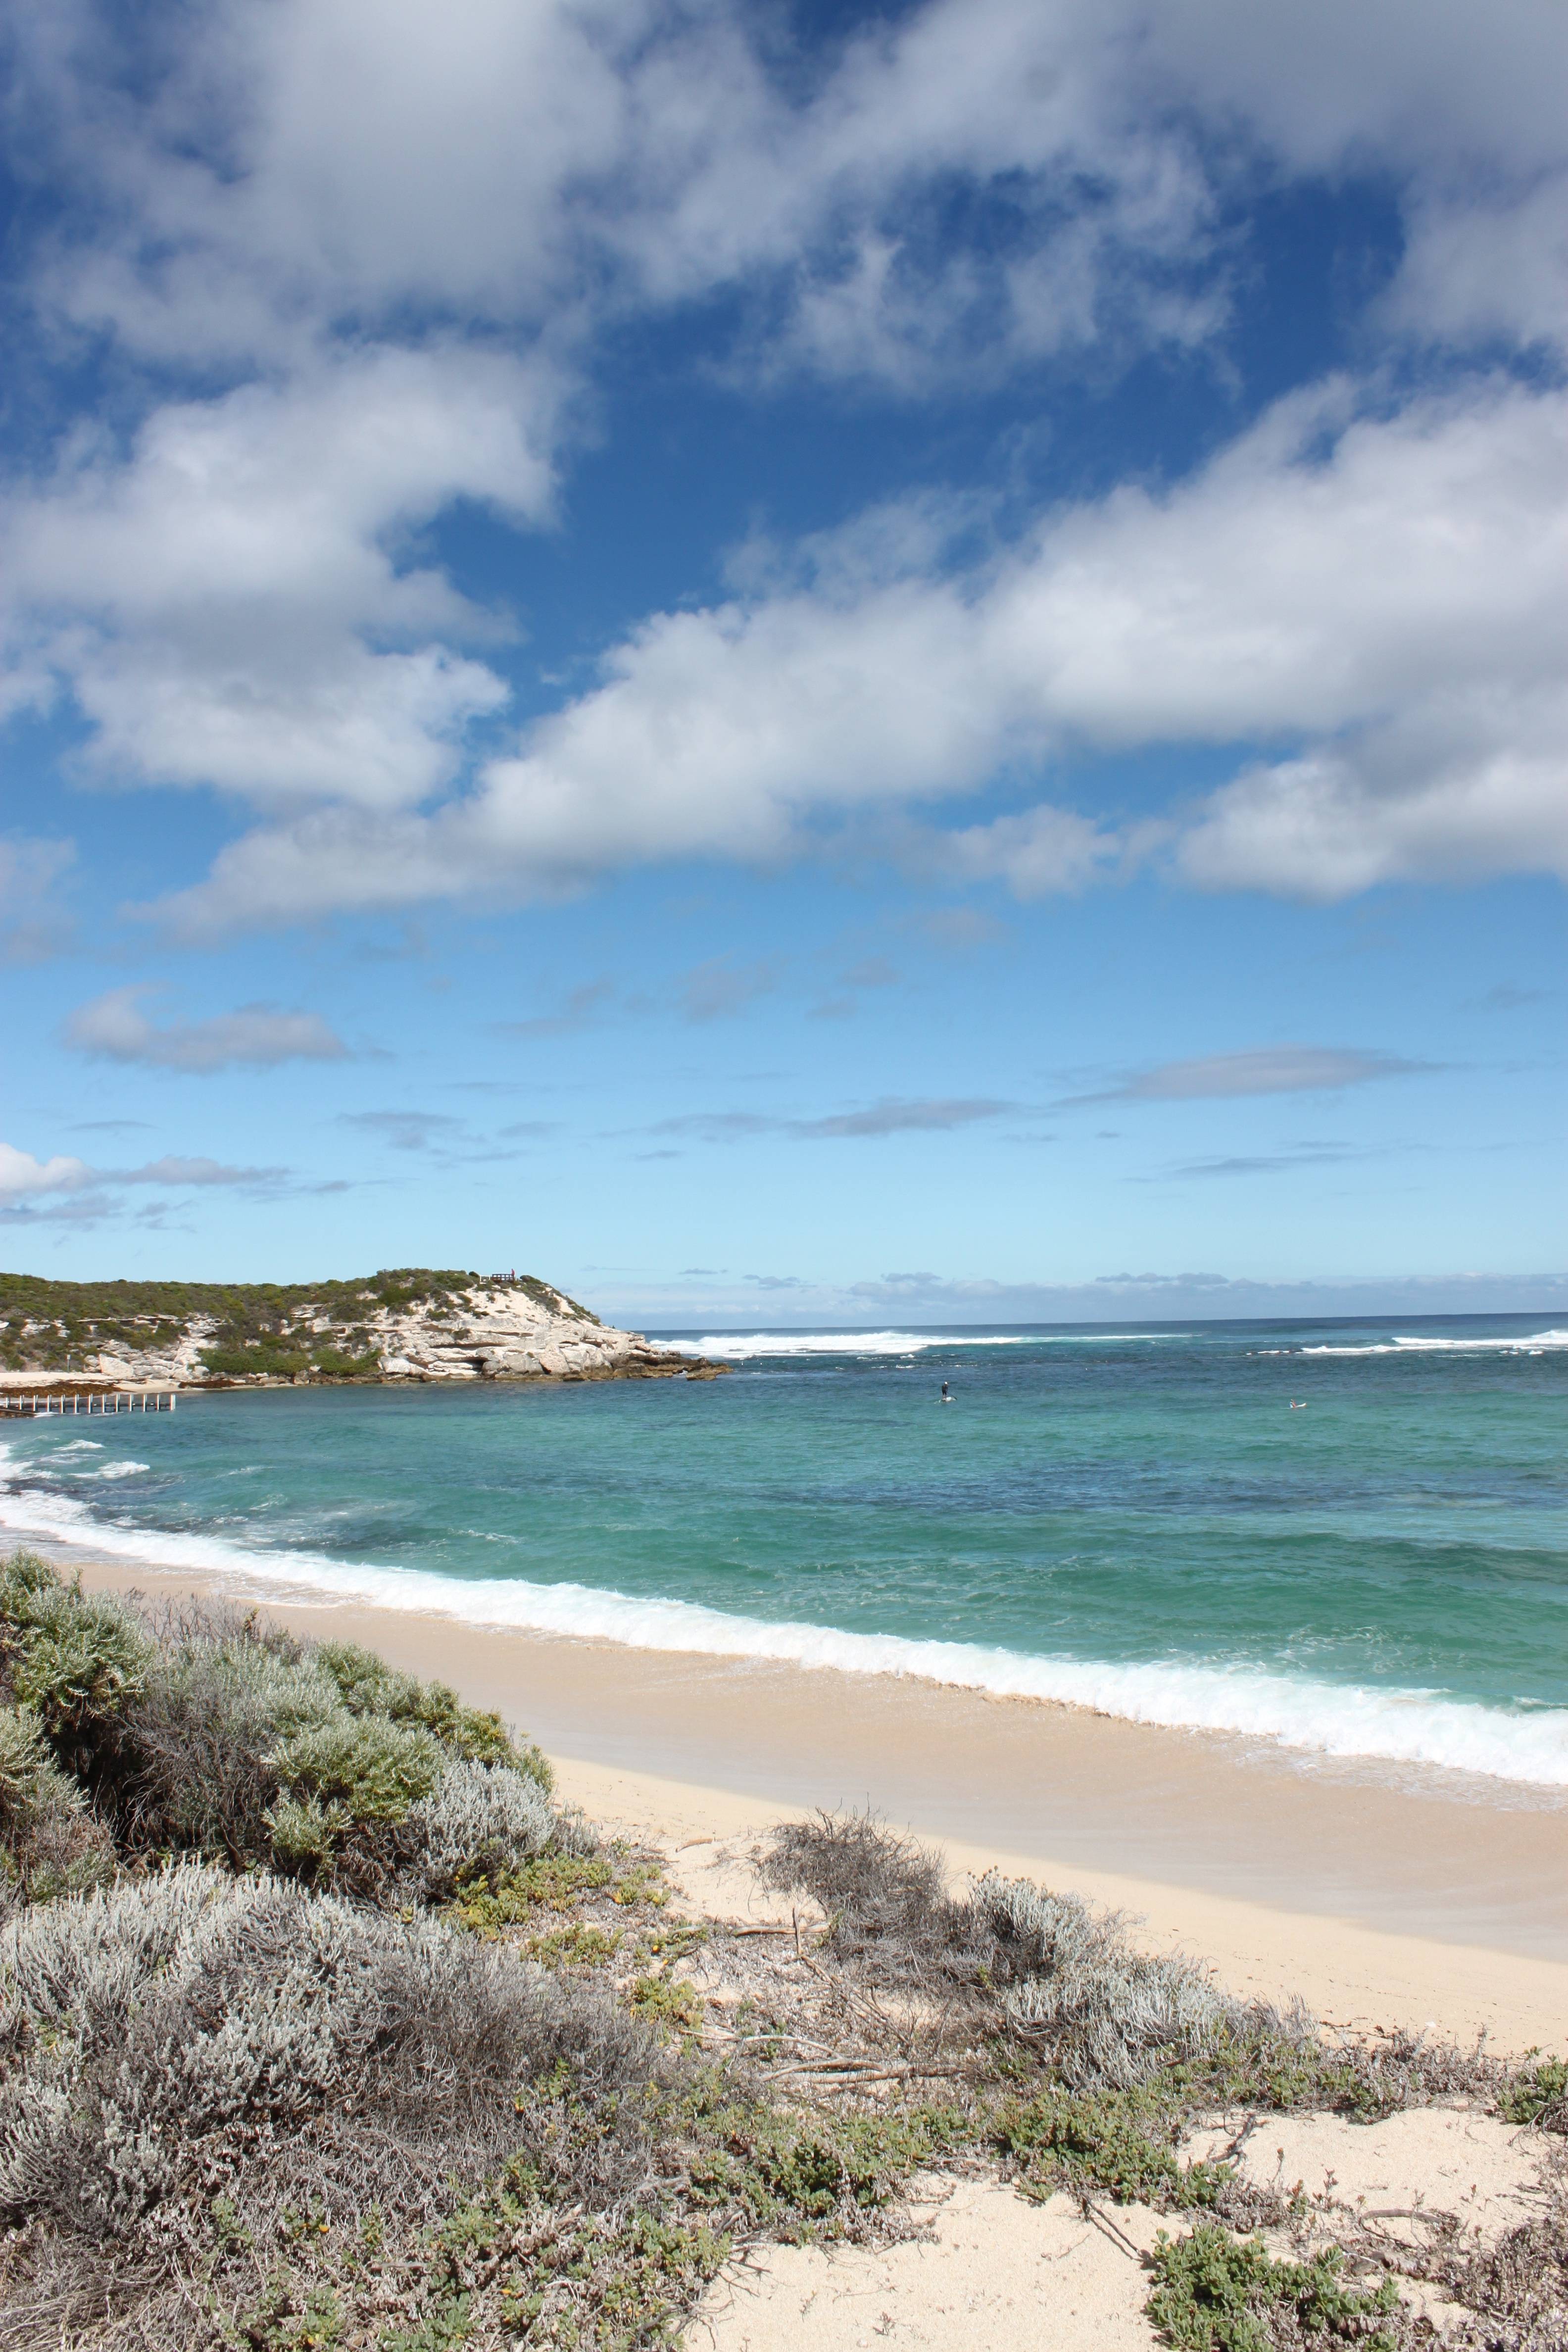
beach, sea, coast, water, sand, rock, ocean, horizon, cloud, sky, shore, wave, vacation, cliff, surf, cove, seascape, bay, blue, terrain, material, body of water, australia, sunny, waves, cape, wind wave, margaret river